Charles Stewart (premier)

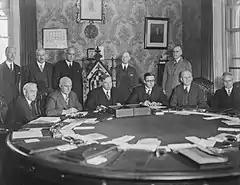
The signing ceremony for the resource transfer agreement; Stewart is seated second from left.

As a cabinet minister, Stewart aggressively marketed Canada's coal both domestically and internationally, for which he was honoured by Alberta's coal producers at a banquet and later awarded the Randolph Bruce Gold Medal in Science by the Canadian Institute of Mining and Metallurgy. He took a great interest in water power, and advised the government on jurisdictional issues surrounding the Niagara, St. Mary, and Milk Rivers. In 1927, he served as Canada's representative at the League of Nations. As Minister of the Interior, he oversaw the 1927 creation of Prince Albert National Park. Ironically, given the attacks he had sustained as Premier from Alexander Grant MacKay, he was part of the federal delegation that finally negotiated the transfer of resource control from the federal to the Alberta provincial government in December 1929. The same agreement transferred resource rights to Saskatchewan and Manitoba. After it was signed but before it took effect, Manitoba Premier John Bracken concluded an agreement with the Winnipeg Electric Company, a private concern, to develop a hydroelectric dam at Seven Sisters' Reach. Because resource rights were still controlled by the federal government, the deal required federal approval. Stewart advocated withholding this approval in deference to Manitoba public opinion, which favoured public ownership of such projects, but King honoured a provision of the resource transfer agreement that required the wishes of provincial governments to be respected until the transfer was complete and granted approval. Stewart's preference for public over private ownership extended to King's planned creation of the Bank of Canada; Stewart wanted the new institution entirely under the control of the government, but King preferred an arrangement whereby half of its directors would be appointed by the government and half by private shareholders and suggested that advocates of public ownership might find themselves more at home in the socialist Cooperative Commonwealth Federation than in his Liberal caucus.